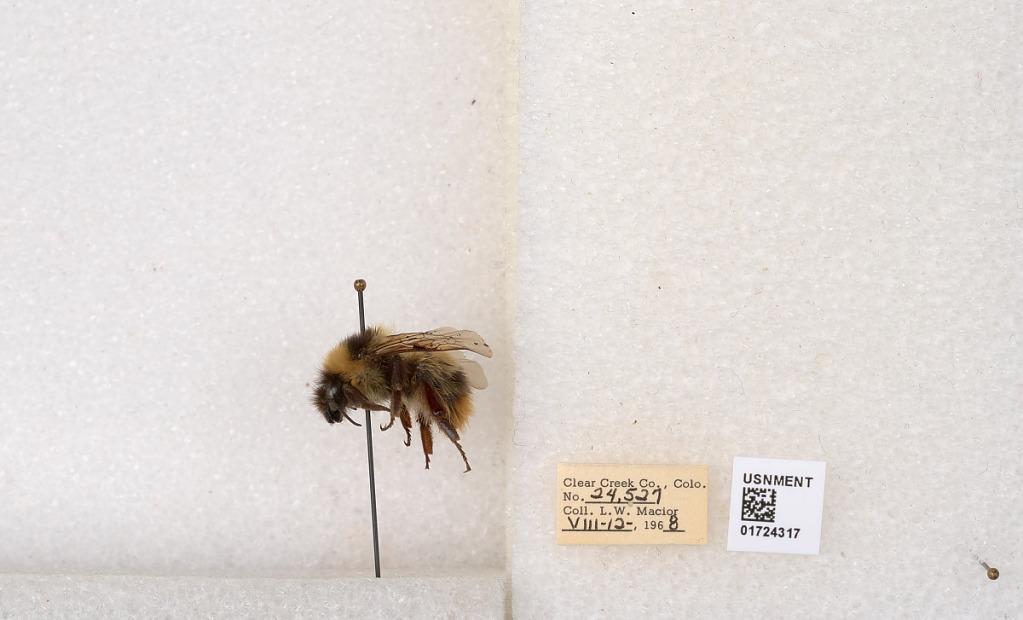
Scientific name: Bombus kirbyellus
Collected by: L. Macior
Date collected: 1968-8-12
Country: United States
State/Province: Colorado
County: Clear Creek
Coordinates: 39.6891, -105.644